SWAC Football Championship Game

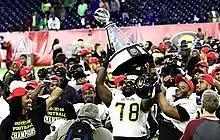
Grambling State Tigers football players raise the trophy after the 2016 championship game

In June 2017, the SWAC announced that it would end its football championship game following that season's contest, and would send its regular season champion to the Celebration Bowl from 2018 onward. In June 2018, the league reversed course, announcing that a championship game would be played in Birmingham. In November 2018, the league further advised that the championship game would be played at the “SWAC institution with the highest ranking.” The December 2018 game was held at Jack Spinks Stadium in Lorman, Mississippi, home field of the Alcorn State Braves; the December 2019 game returned to the same venue. The championship game for the 2020 season, held in the spring of 2021, was moved to a neutral site, Mississippi Veterans Memorial Stadium. Subsequent games have been held at campus sites.